Hejaz

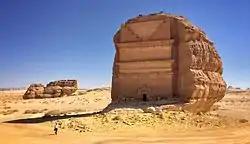
The rock-carved "Qaṣr Al-Farīd" at "Al-Ḥijr" (Hegra) or "Madāʾin Ṣāliḥ" ("Cities of Saleh")

The Midianites of the Bible lived in Hejaz. Shuaib, who is revered as a prophet by both Muslims and Druze, was from this community, who are also known as the "Aṣḥāb al-Aykah" ("Companions of the Wood"). The historical area of Midian roughly corresponds to what is now region of Tabuk. Also, the northern part of the Hejaz was part of the Roman province of Arabia Petraea.